William Macewen

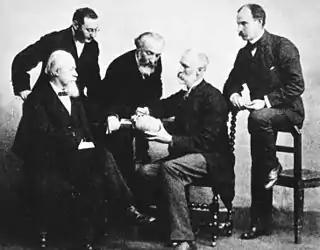
Macewen demonstrates his triangle to Lane, Hirschfelder, Barkan and Stillman.

Sir William Macewen (22 June 1848 – 22 March 1924) was a Scottish surgeon. He was a pioneer in modern brain surgery, considered the "father of neurosurgery" and contributed to the development of bone graft surgery, the surgical treatment of hernia and of pneumonectomy (removal of the lungs).